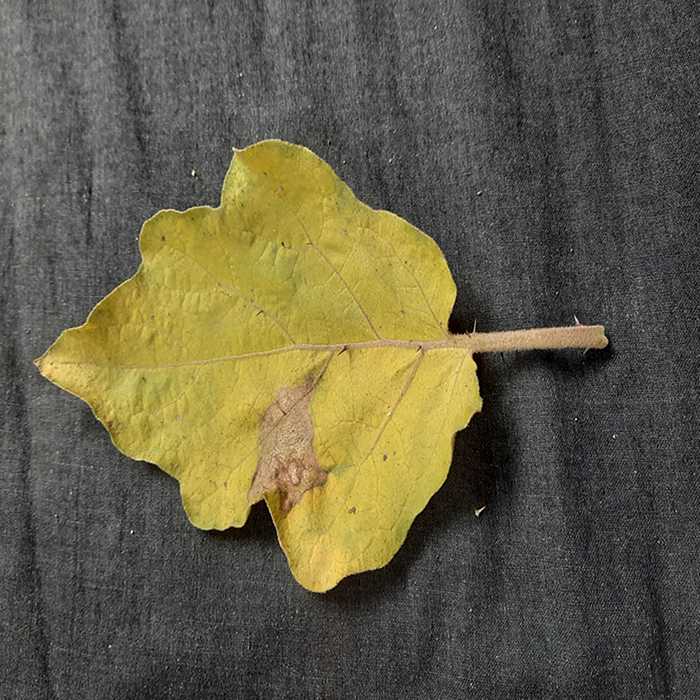
Plant: Eggplant
Label: Eggplant verticillium wilt